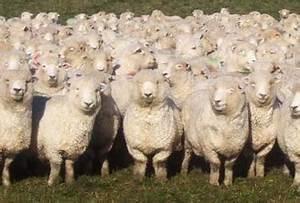
sheep